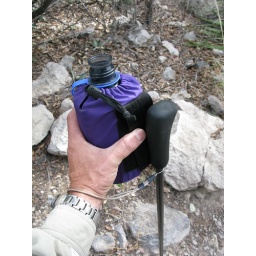
My old water bottle in action